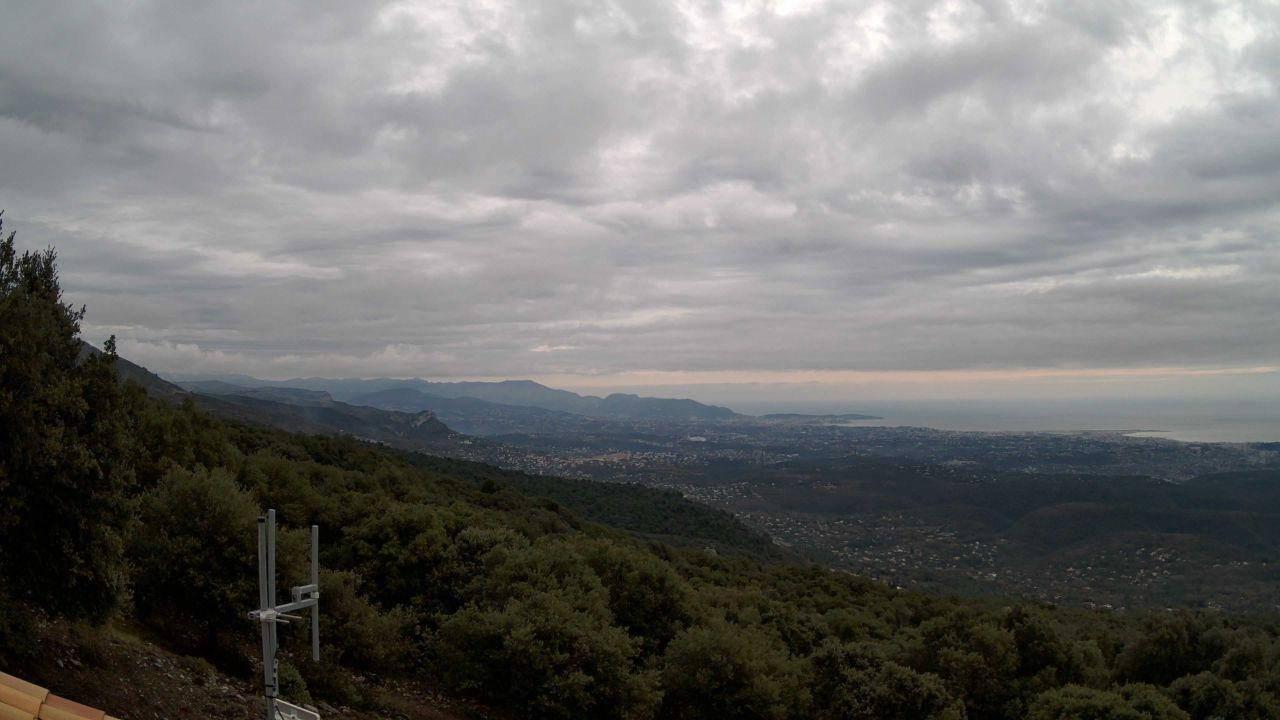
Fire: no
Smoke: no